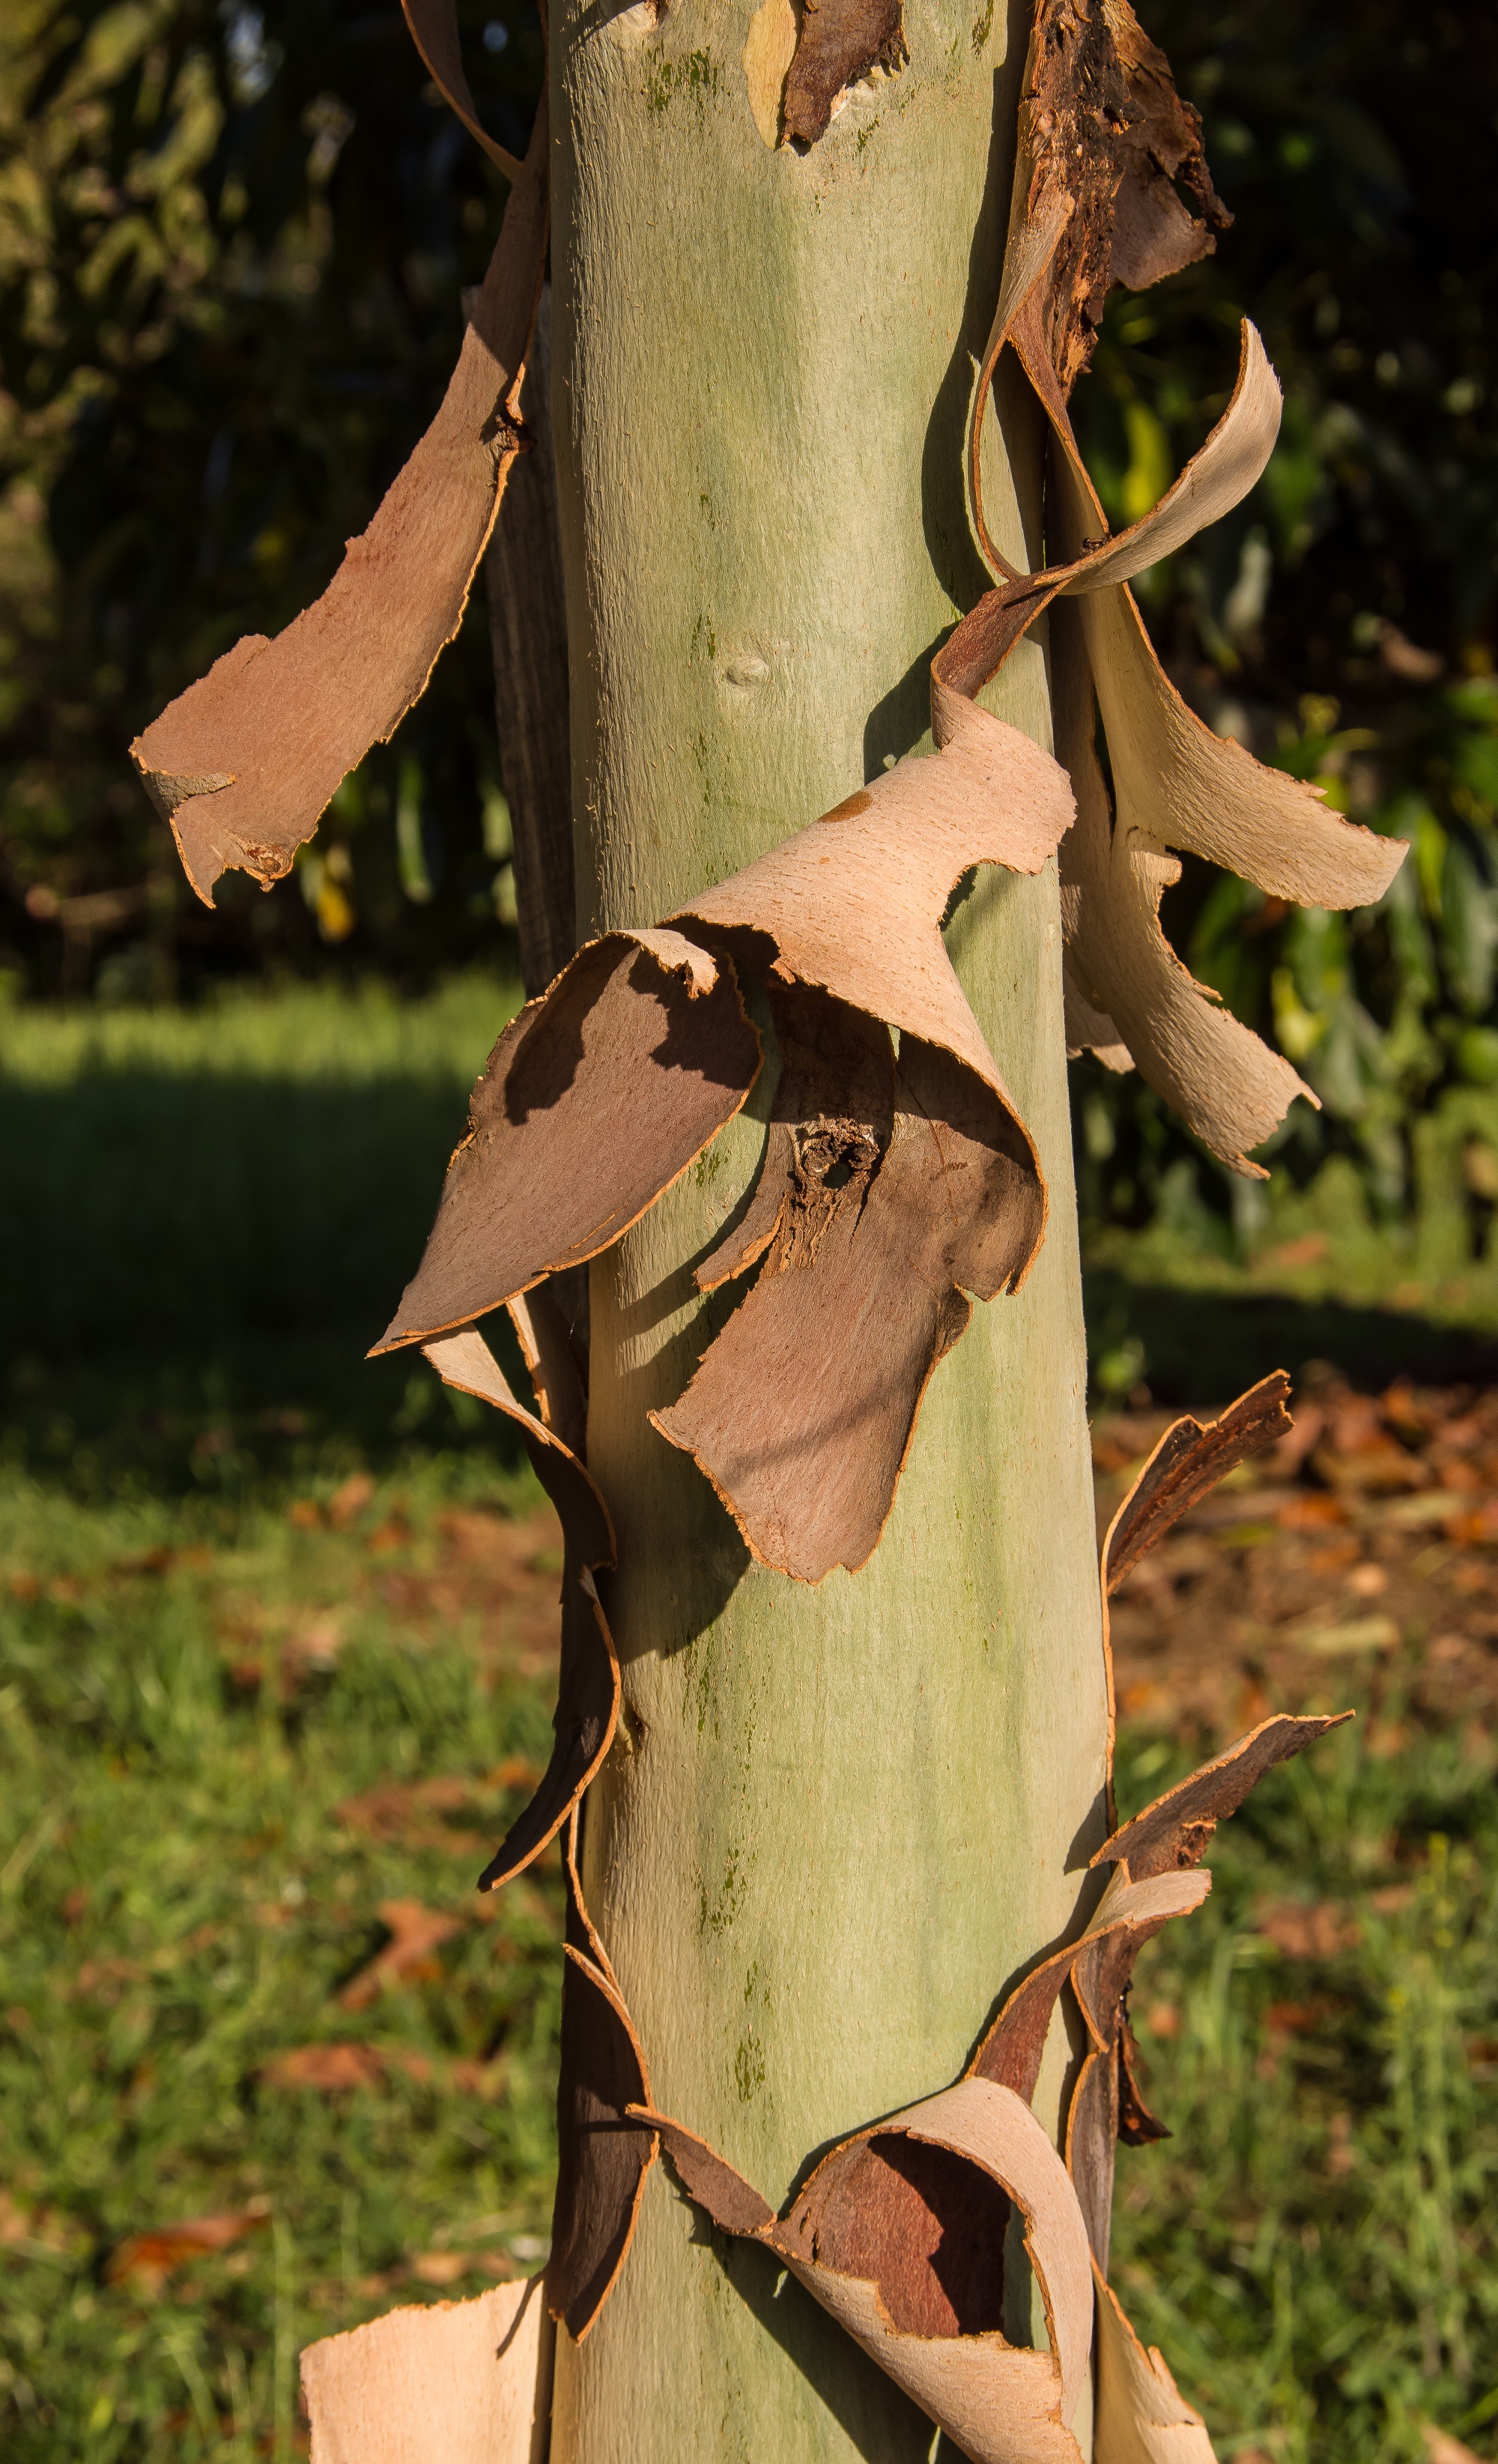
tree, branch, plant, wood, texture, leaf, flower, trunk, bark, spring, green, produce, autumn, brown, botany, agriculture, flora, season, australia, native, sculpture, art, peeling, gum tree, eucalypt, woody plant